Age of Discovery

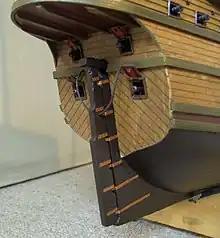
Pintle-and-gudgeon stern-post rudder of the (1567–1581)

The ships of the Age of Discovery post-dated the fusion of the northern European and Mediterranean shipbuilding traditions. Prior to the late 13th/early 14th centuries, northern European ships were typically clinker built, with a single mast setting a square sail and a centre-line hung on the with pintles and gudgeons. Their counterparts in the Mediterranean were built with carvel hulls, had one or more masts (depending on size) which set lateen sails, and were steered with quarter-rudders positioned on the side of the hull.